Runic magic

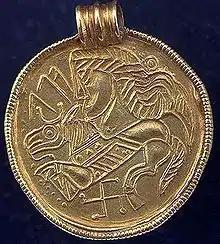
Bracteate G 205 ( 5th to 7th century), bearing the inscription "alu"

Historically it is known that the Germanic peoples used various forms of divination and means of reading omens. Tacitus ("Germania" 10) gives a detailed account (98AD):